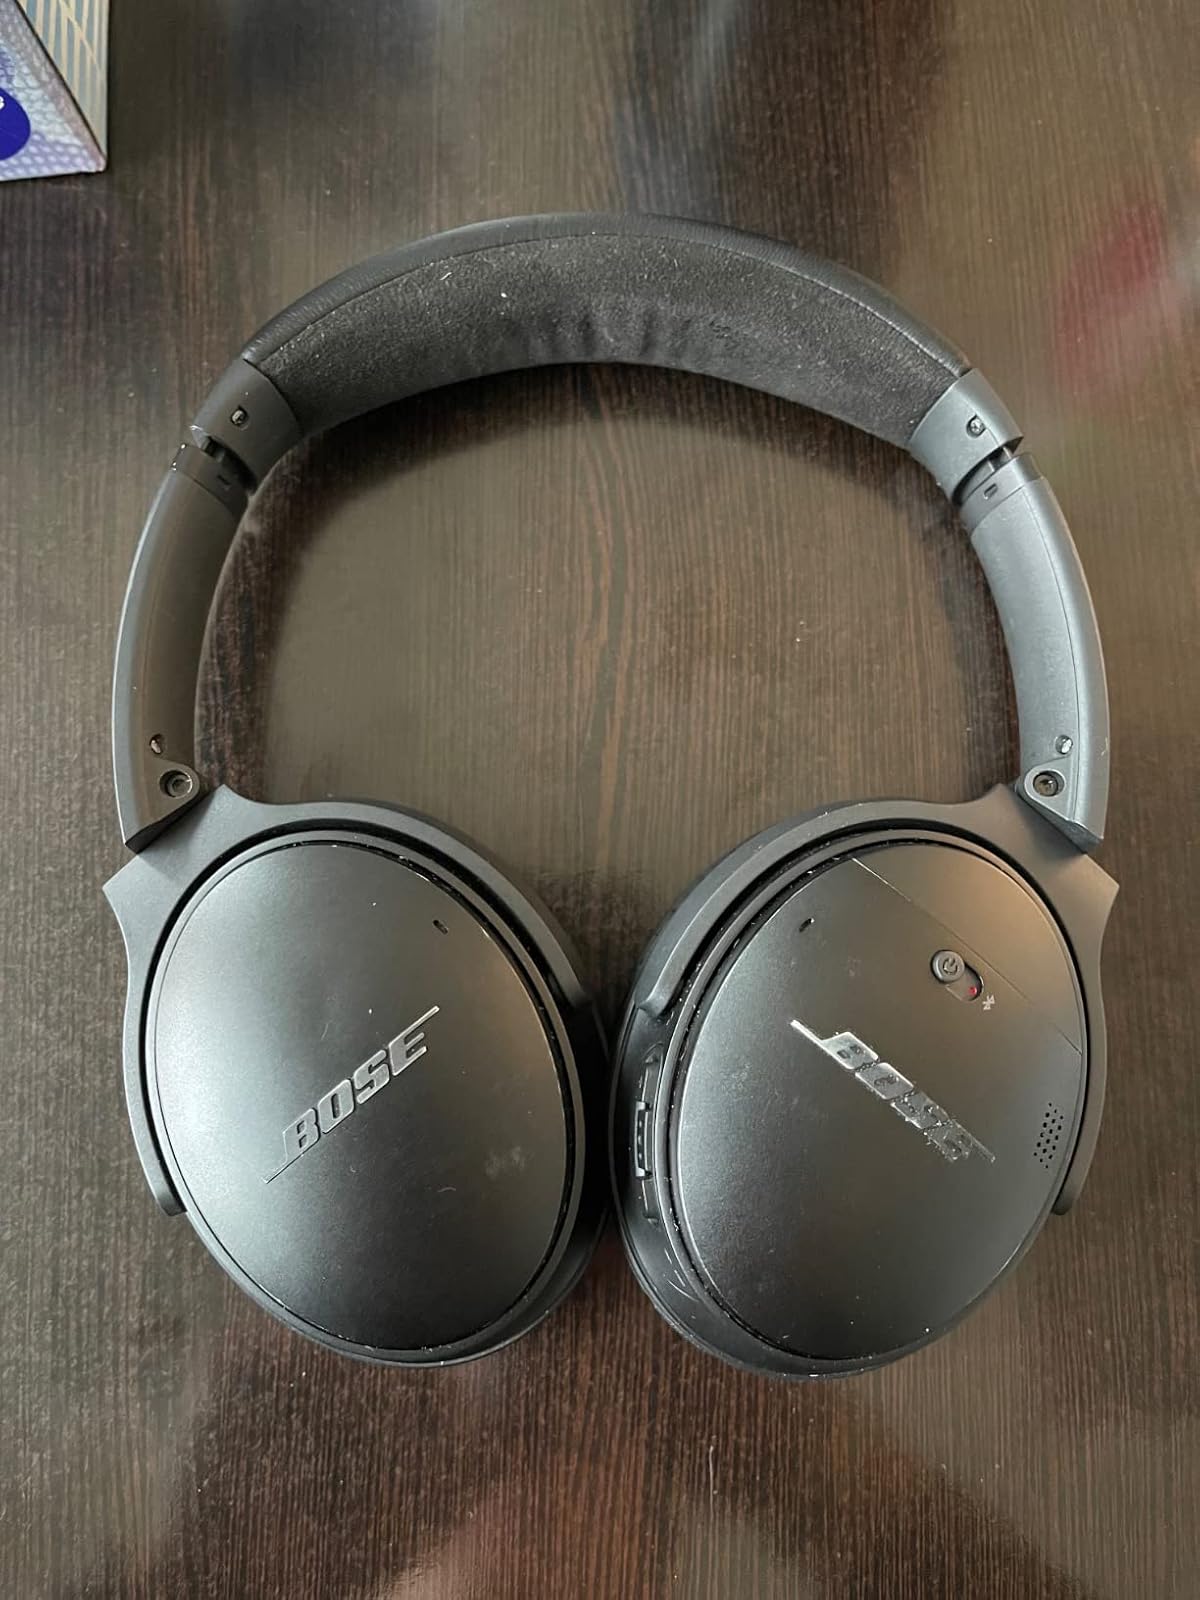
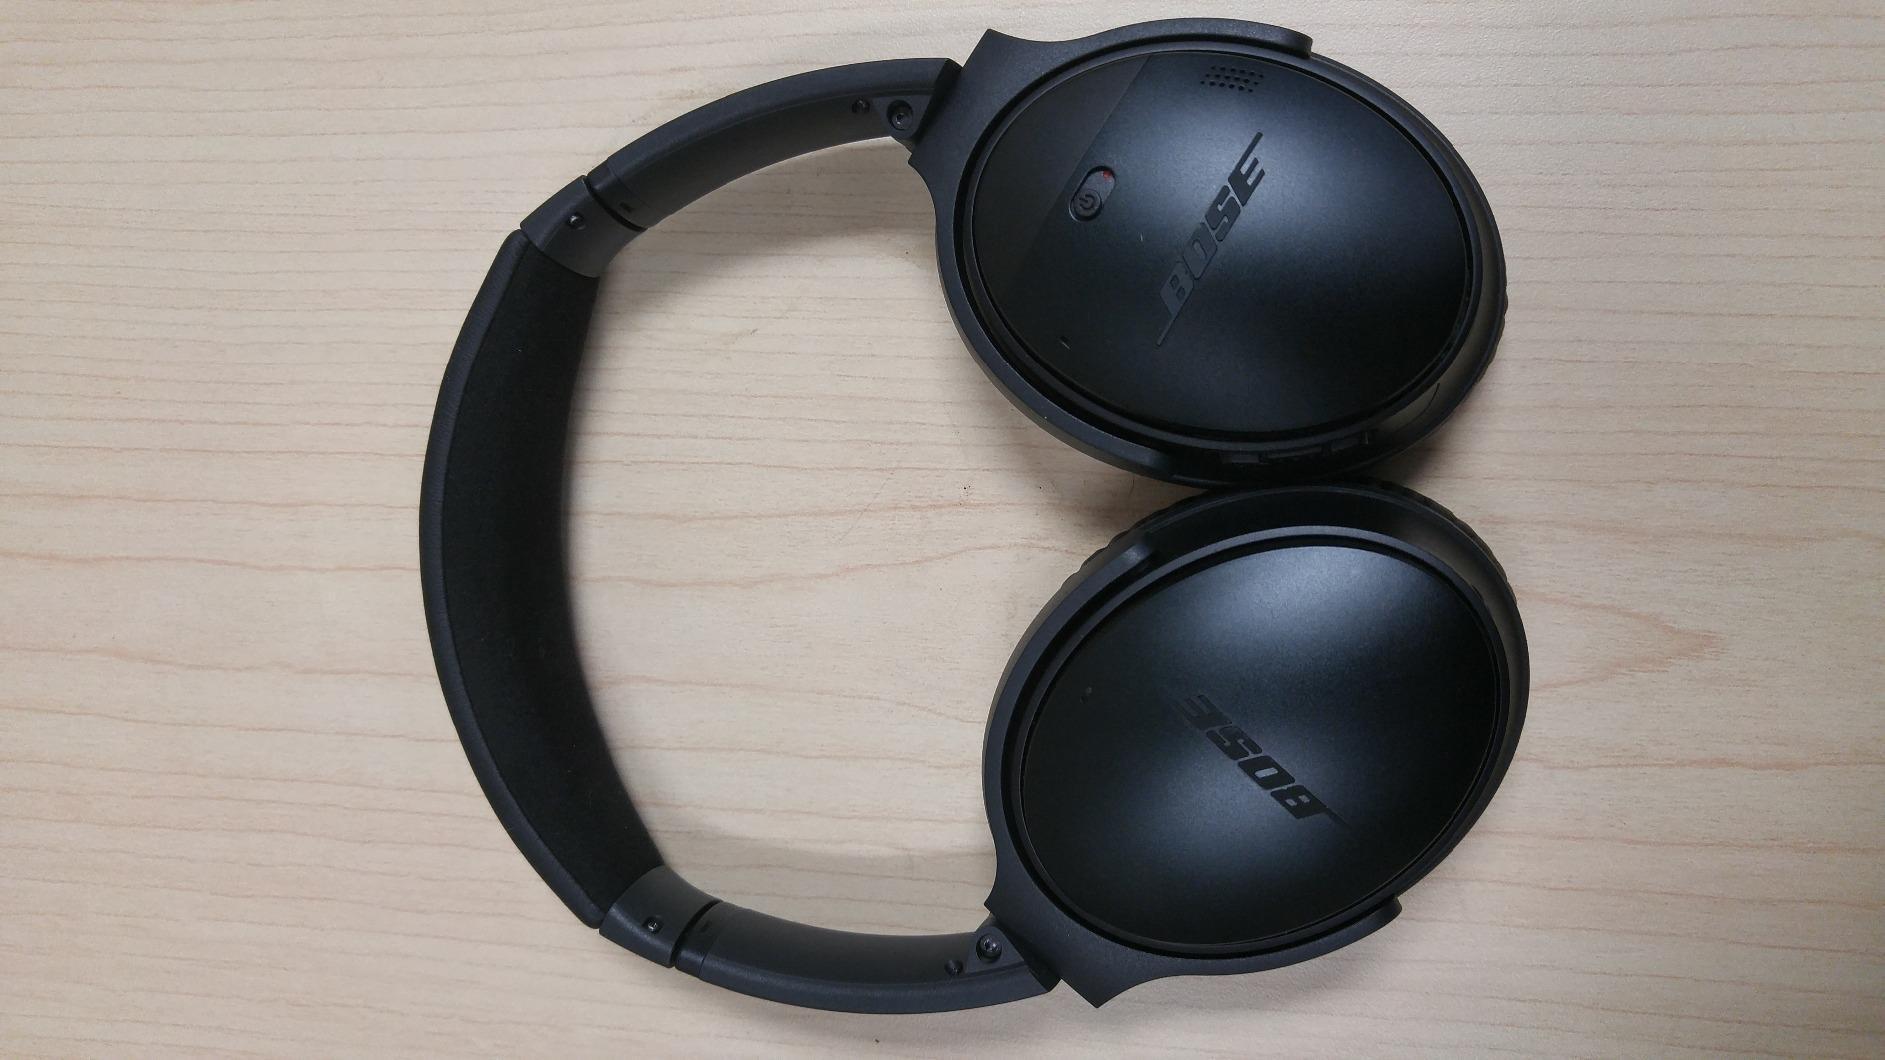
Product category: headphones
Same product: yes